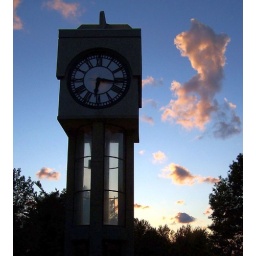
This clock tower is on the campus at Lakeland Community College and it really stood out against this sky.